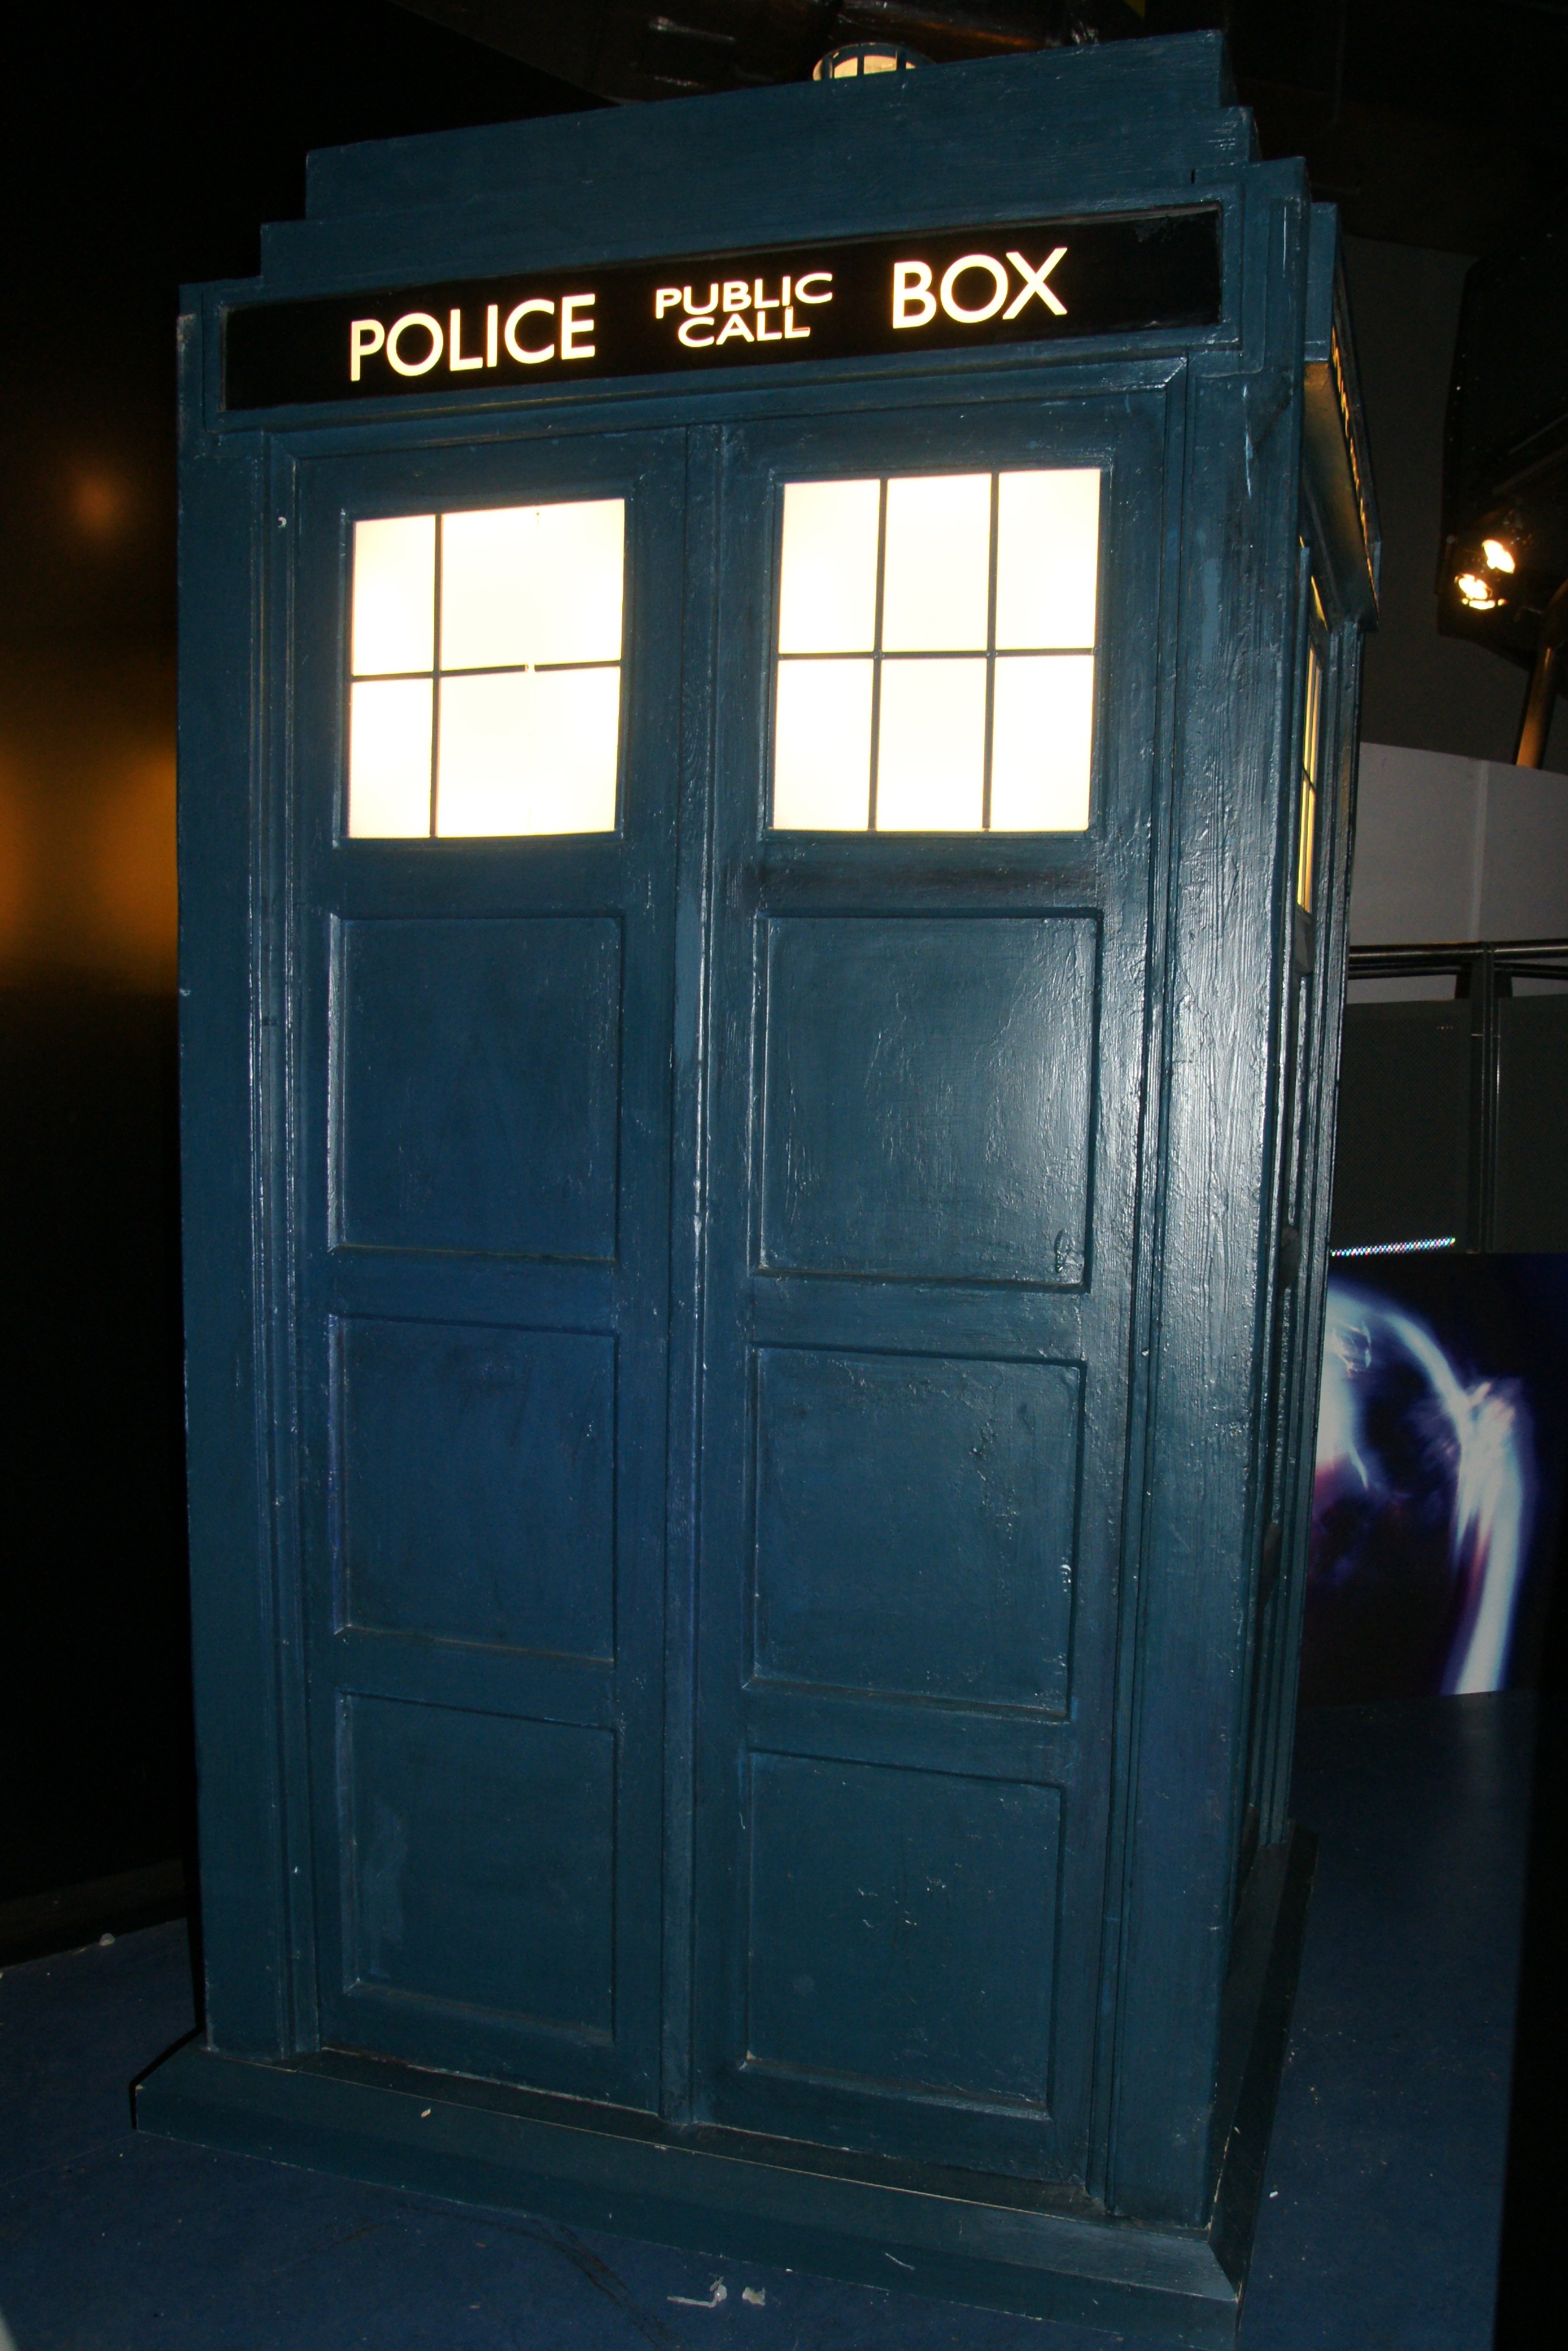
telephone, blue, television, furniture, door, fiction, british, series, english, character, bbc, entertainment, booth, dr who, doctor who, the tardis